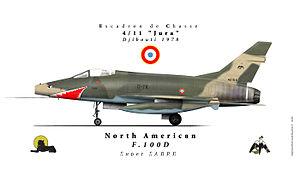
La 11ᵉ escadre de chasse est une ancienne unité de chasse de l'Armée de l'air française créée le 1ᵉʳ août 1952 sur la base aérienne de Reims et dissoute le 23 juin 1995 sur celle de Toul-Rosières.
Le STANEVAL 4/11 « Jura » est une unité franco-belge de l'école de l'aviation de chasse de Tours. Elle est composée des escadrilles SPA 161 française et 7ᵉ Wing belge.